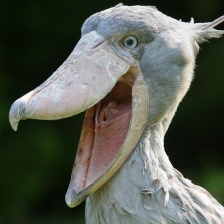
Species: SHOEBILL
Scientific name: BALAENICEPS REX